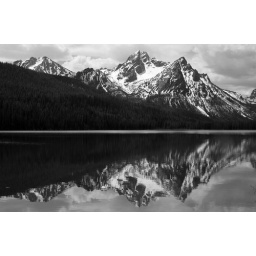
In tribute to Ansel Adams: McGown Peak reflected on Stanley Lake, Idaho in black and white